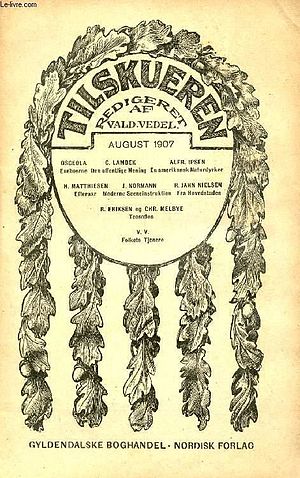
Eneboerne
Forside af  Tiskueren, August 1907, nævner Osceola's Eneboerne
Eneboerne er titlen på den første novelle som Karen Blixen skrev under pseudonymet Osceola. Den blev første gang bragt i det københavnske tidsskrift Tilskueren i august 1907, og er senere trykt i Gyldendals Julebog Osceola, Kongesønnerne og andre efterladte fortællinger samt Karneval og andre fortællinger.